Don't You Worry Child

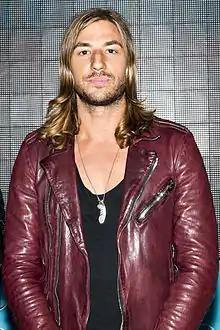
John Martin, a contributing songwriter and the featured singer of "Don't You Worry Child".

The following year in January, while in a Los Angeles music studio with fellow supergroup members Axwell and Steve Angello, Ingrosso phoned Zitron and Martin to "send [him] those three songs that [Zitron] played to [him] in the studio". Ingrosso called back Zitron after receiving the files to tell Zitron that Axwell was "lying on the fucking couch, almost crying" after listening to "Don't You Worry Child", before requesting to have the song for themselves. The supergroup then started to become embroiled in a long production process that "revealed personal tensions" as depicted in their 2014 documentary "Leave the World Behind".